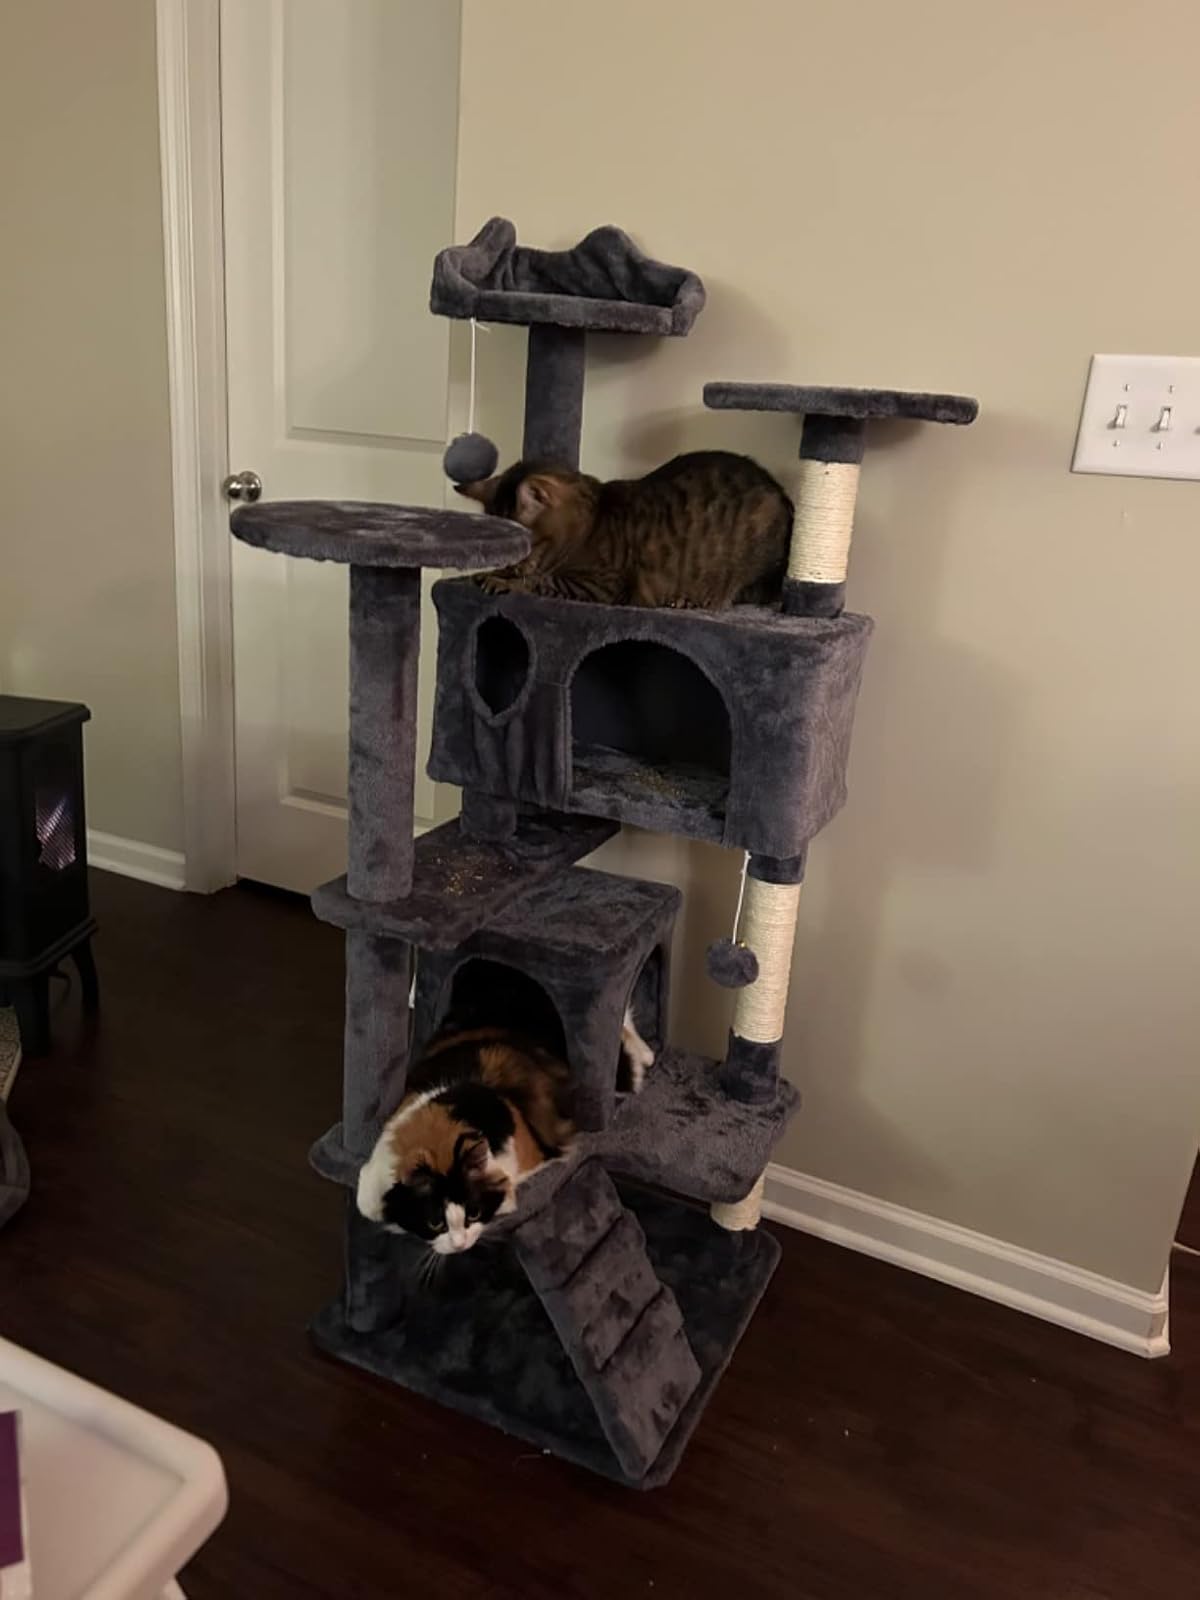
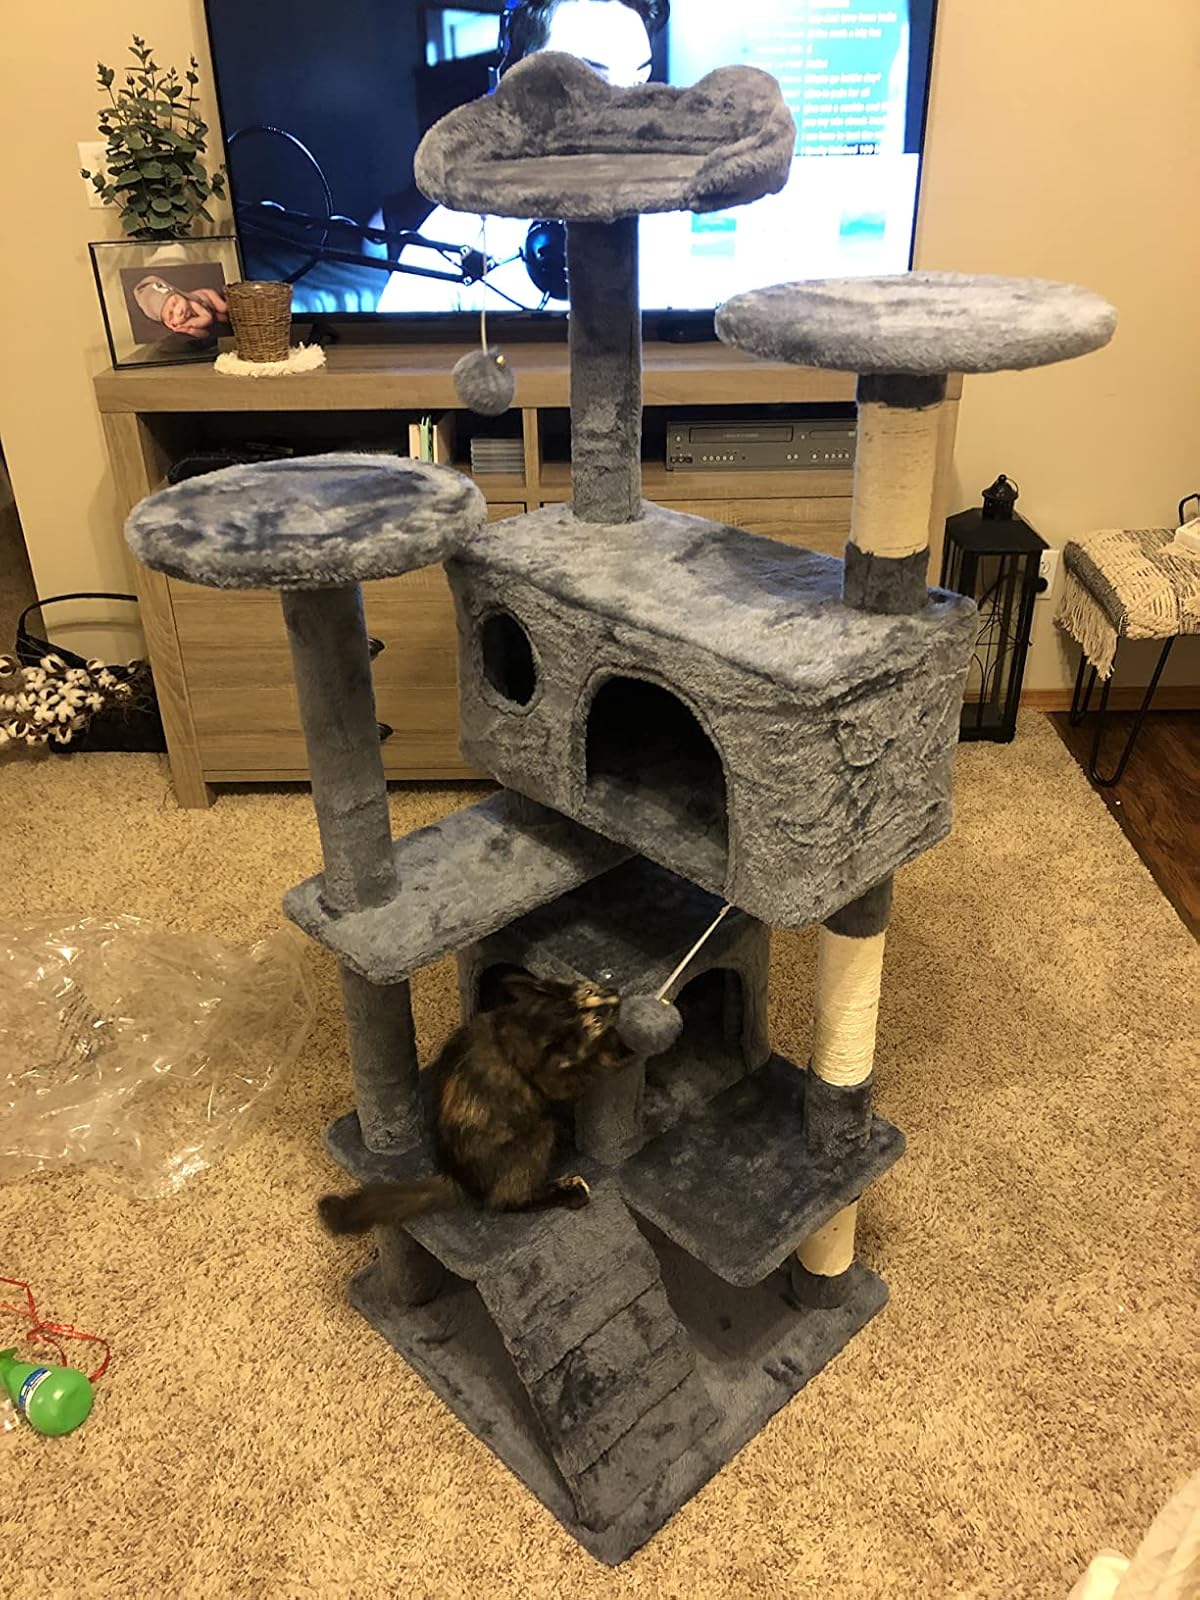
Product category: items_cat tree
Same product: yes